Paul Feyerabend

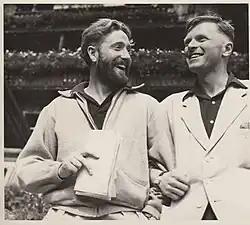
Feyerabend with his friend Roy Edgley

After getting wounded in action, Feyerabend was hospitalized in and around Weimar where he spent more than a year recovering and where he witnessed the end of the war and Soviet occupation. The mayor of Apolda gave him a job in the education sector and he, then still on two crutches, worked in public entertainment including writing speeches, dialogues, and plays. Later, at the music academy in Weimar, he was granted a scholarship and food stamps and took lessons in Italian, harmony, singing, enunciation, and piano. He also joined the Cultural Association for the Democratic Reform of Germany, the only association he ever joined.